Christopher Columbus

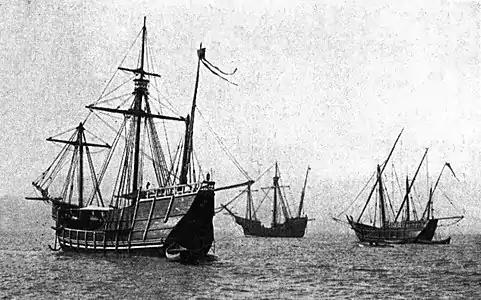
Replicas of the "Niña", "Pinta" and "Santa María" sailed from Spain to the Chicago Columbian Exposition in 1893

On 30 May 1498, Columbus left with six ships from Sanlúcar, Spain. The fleet called at Madeira and the Canary Islands, where it divided in two, with three ships heading for Hispaniola and the other three vessels, commanded by Columbus, sailing south to the Cape Verde Islands and then westward across the Atlantic. It is probable that this expedition was intended at least partly to confirm rumors of a large continent south of the Caribbean Sea, that is, South America.